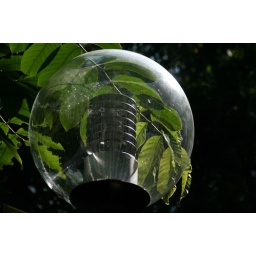
the street lamp in the Kowloon Park